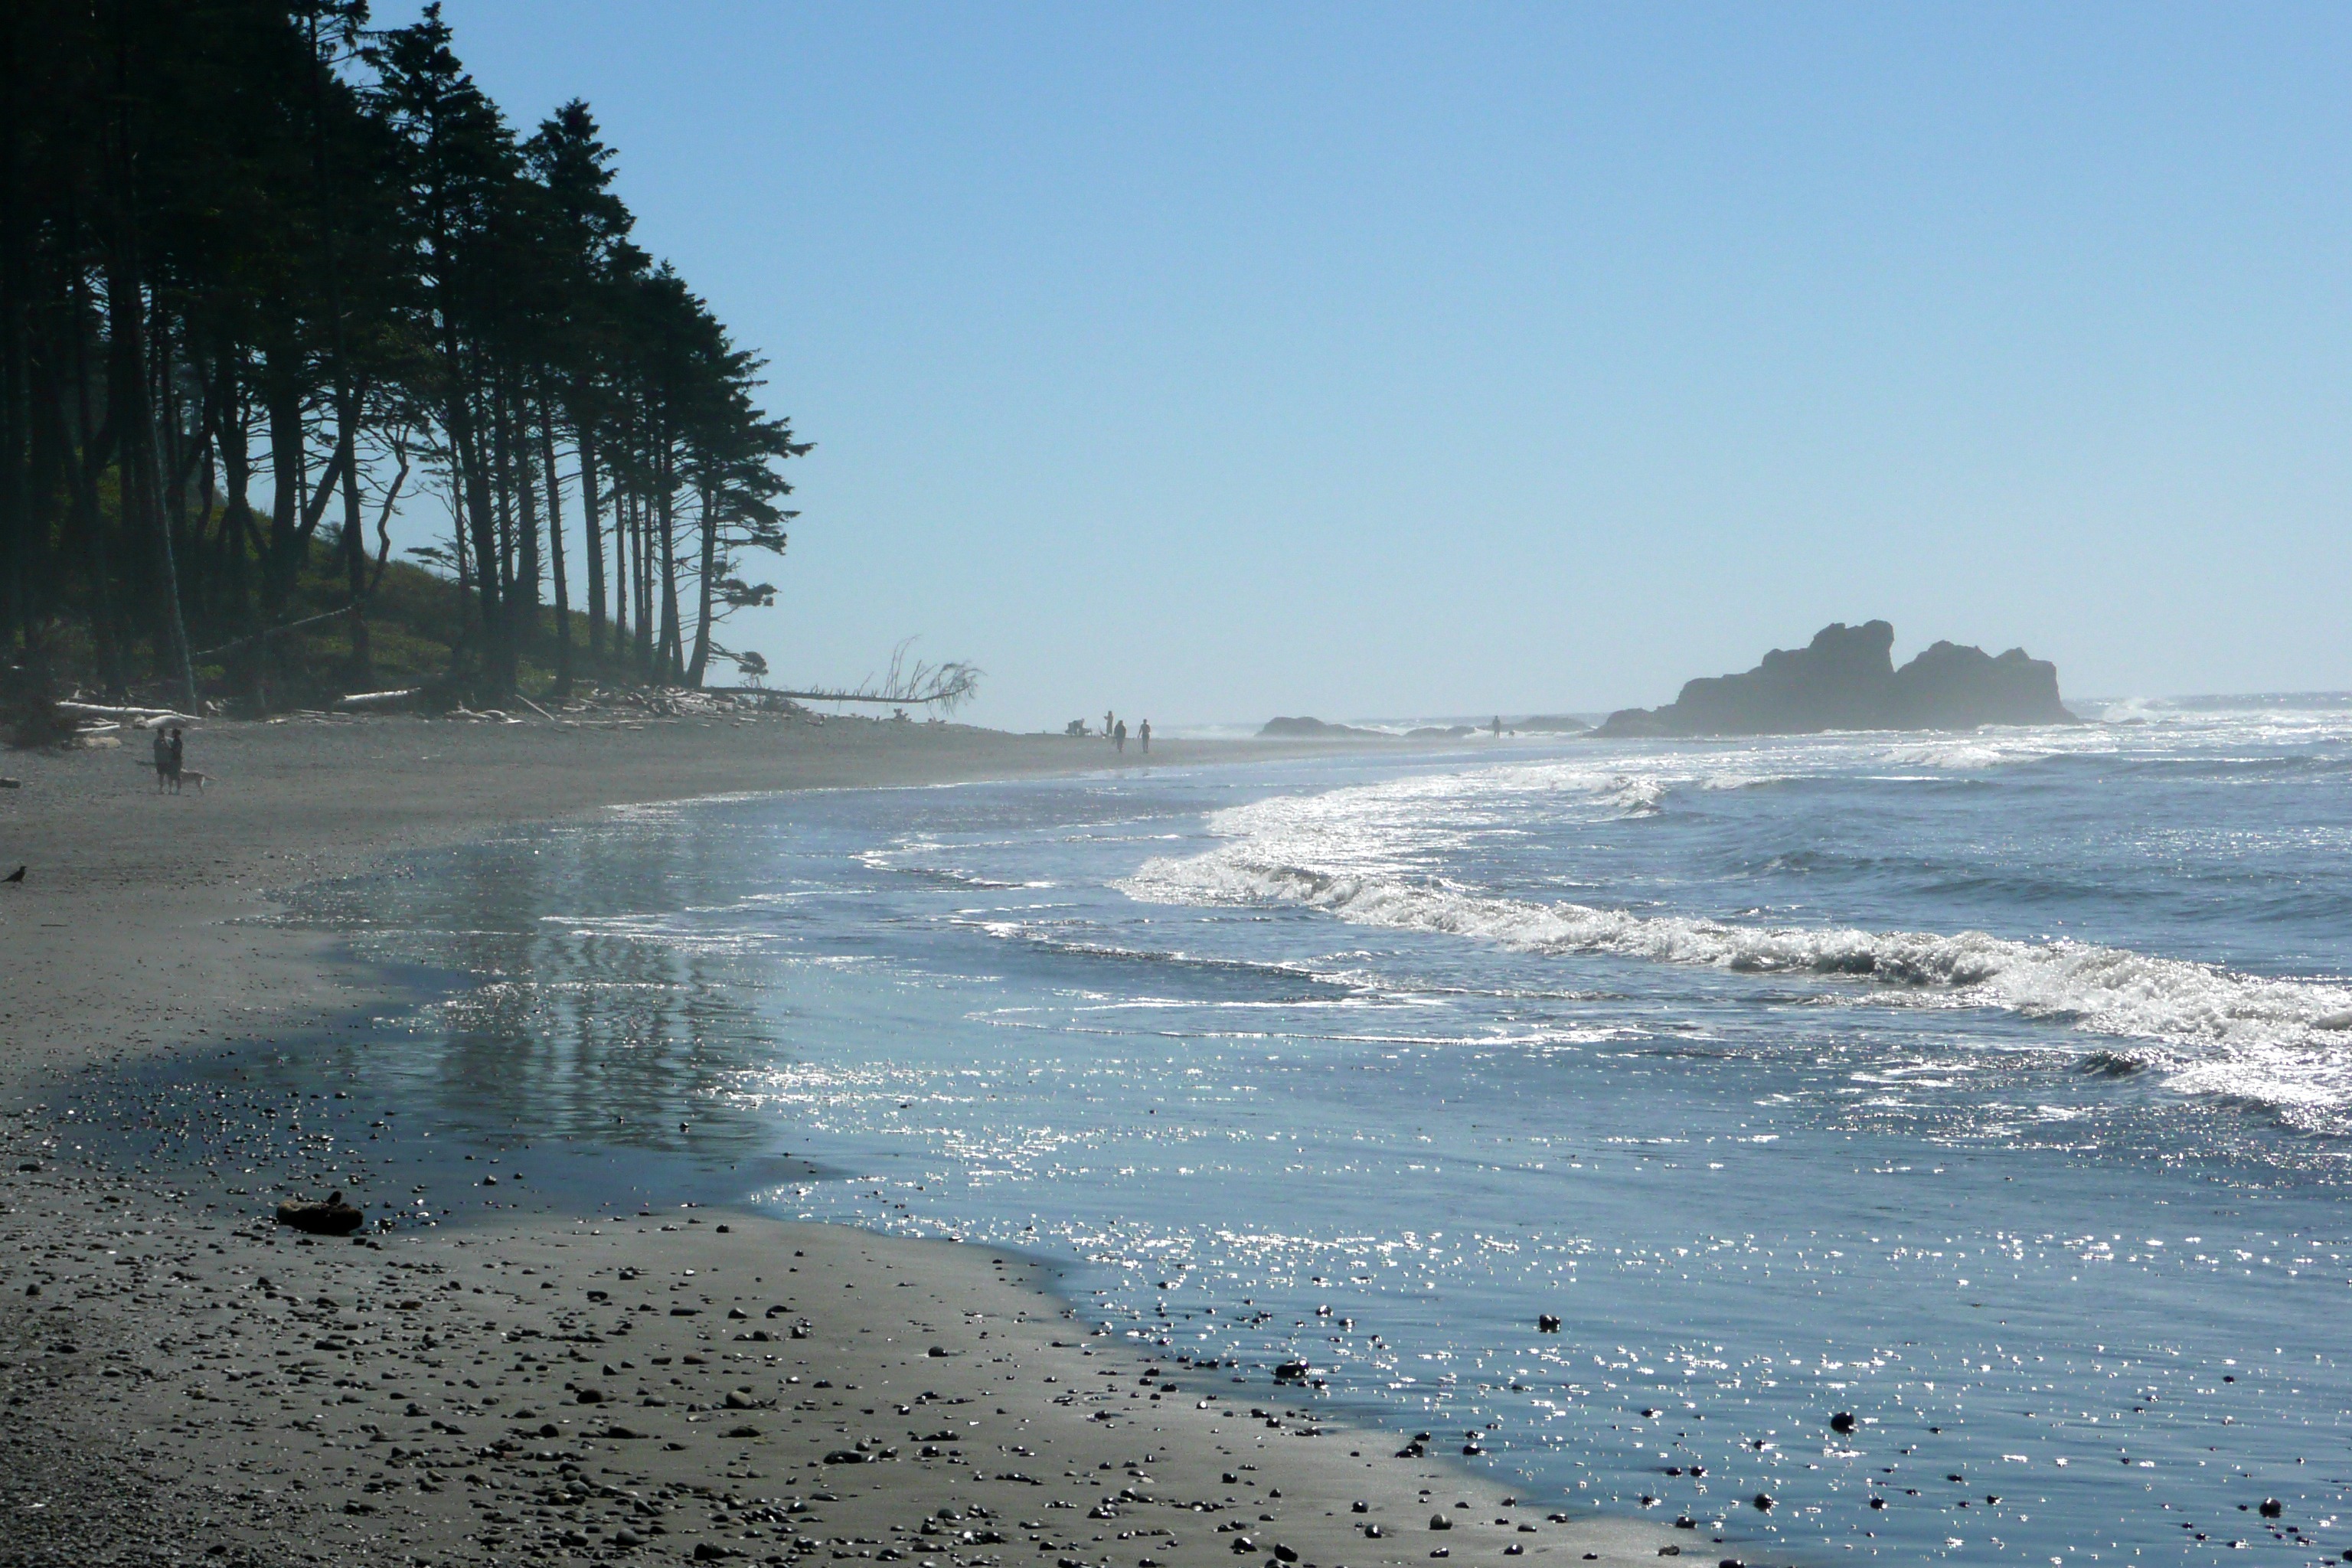
beach, landscape, sea, coast, water, nature, sand, ocean, horizon, winter, shore, wave, shoreline, scenery, usa, body of water, washington, pacific, olympic national park, wind wave, ruby beach